Aidan Guerra

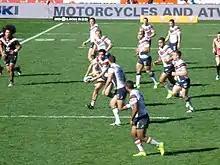
Aidan Guerra with the ball in the Roosters victory against Warriors, 2014, supported by his teammates

Guerra retained his State of Origin spot in the second-row for all 3 matches in 2015, scoring a try in the third match. In round 20, against the Wests Tigers, he played his 100th NRL career match in the 33–8 win at the Sydney Football Stadium. Guerra scored five tries from his 22 NRL matches.